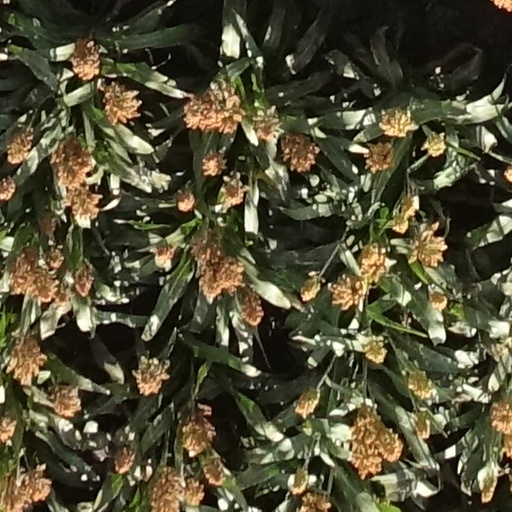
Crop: sorghum